Sam Byibesho

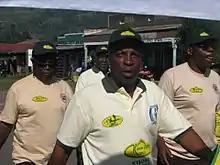
Byibesho in 2013

Sam Byibesho (born 25 April 1964) is a Ugandan politician. He serves as a Member of the Parliament of Uganda for Kisoro Municipality, representing the ruling party National Resistance Movement (NRM).